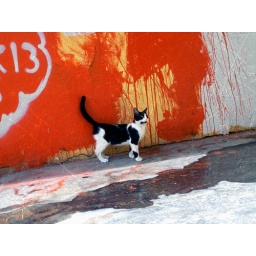
Posing against the red wall